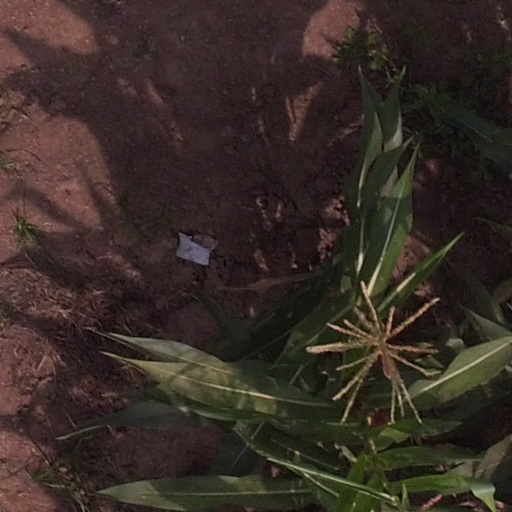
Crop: maize; corn